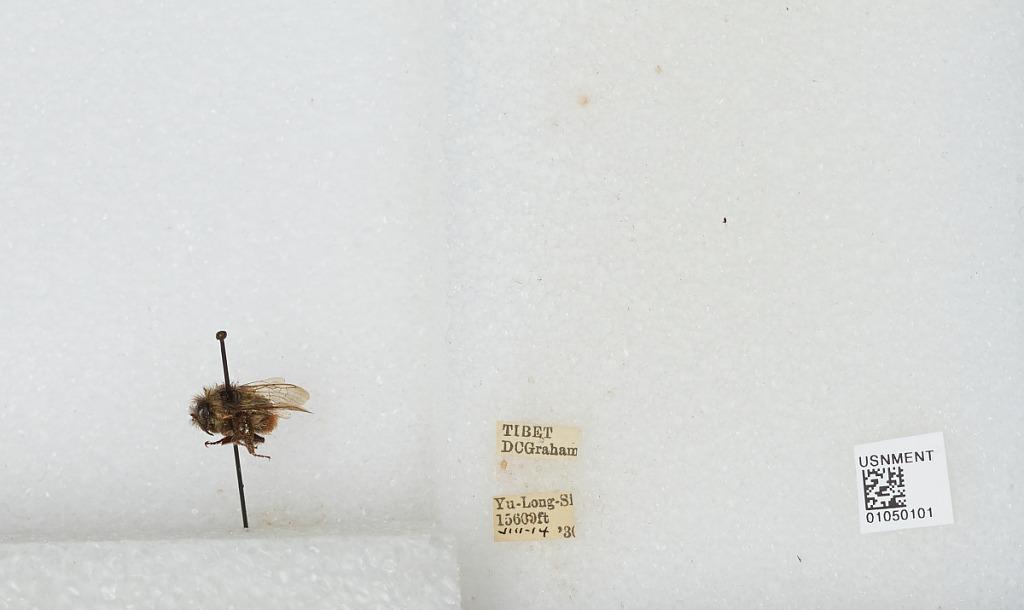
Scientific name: Bombus sp.
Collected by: D. Graham
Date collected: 1930-8-14
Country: China
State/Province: Sichuan
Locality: Yu-Long-Si